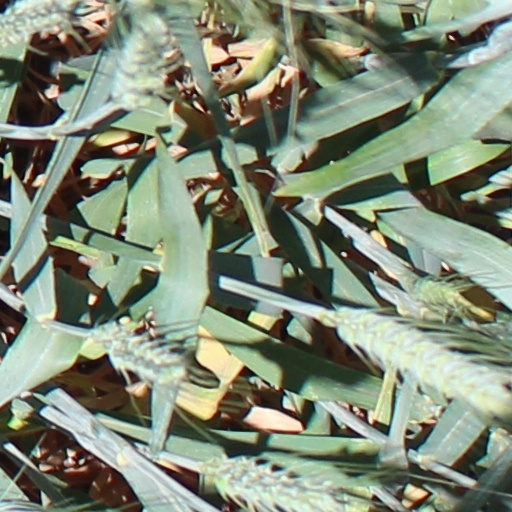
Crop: wheat